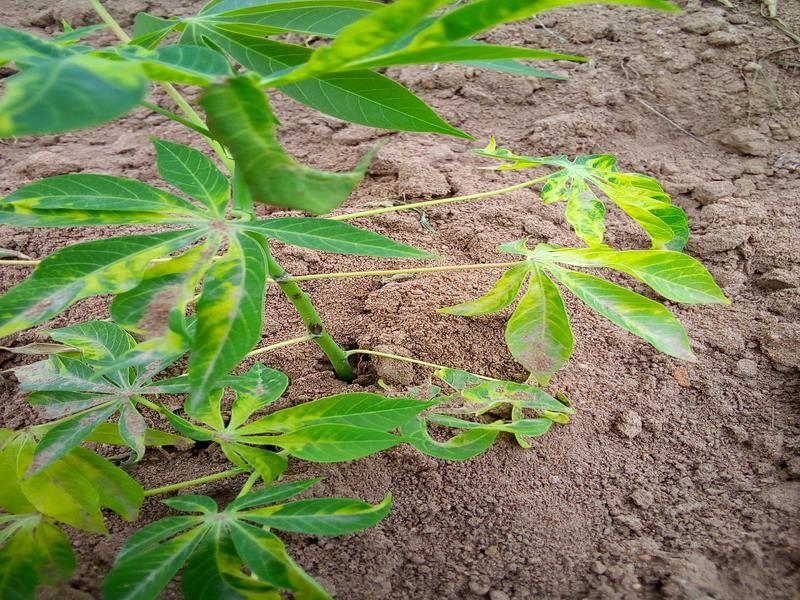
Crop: cassava
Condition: mosaic_disease